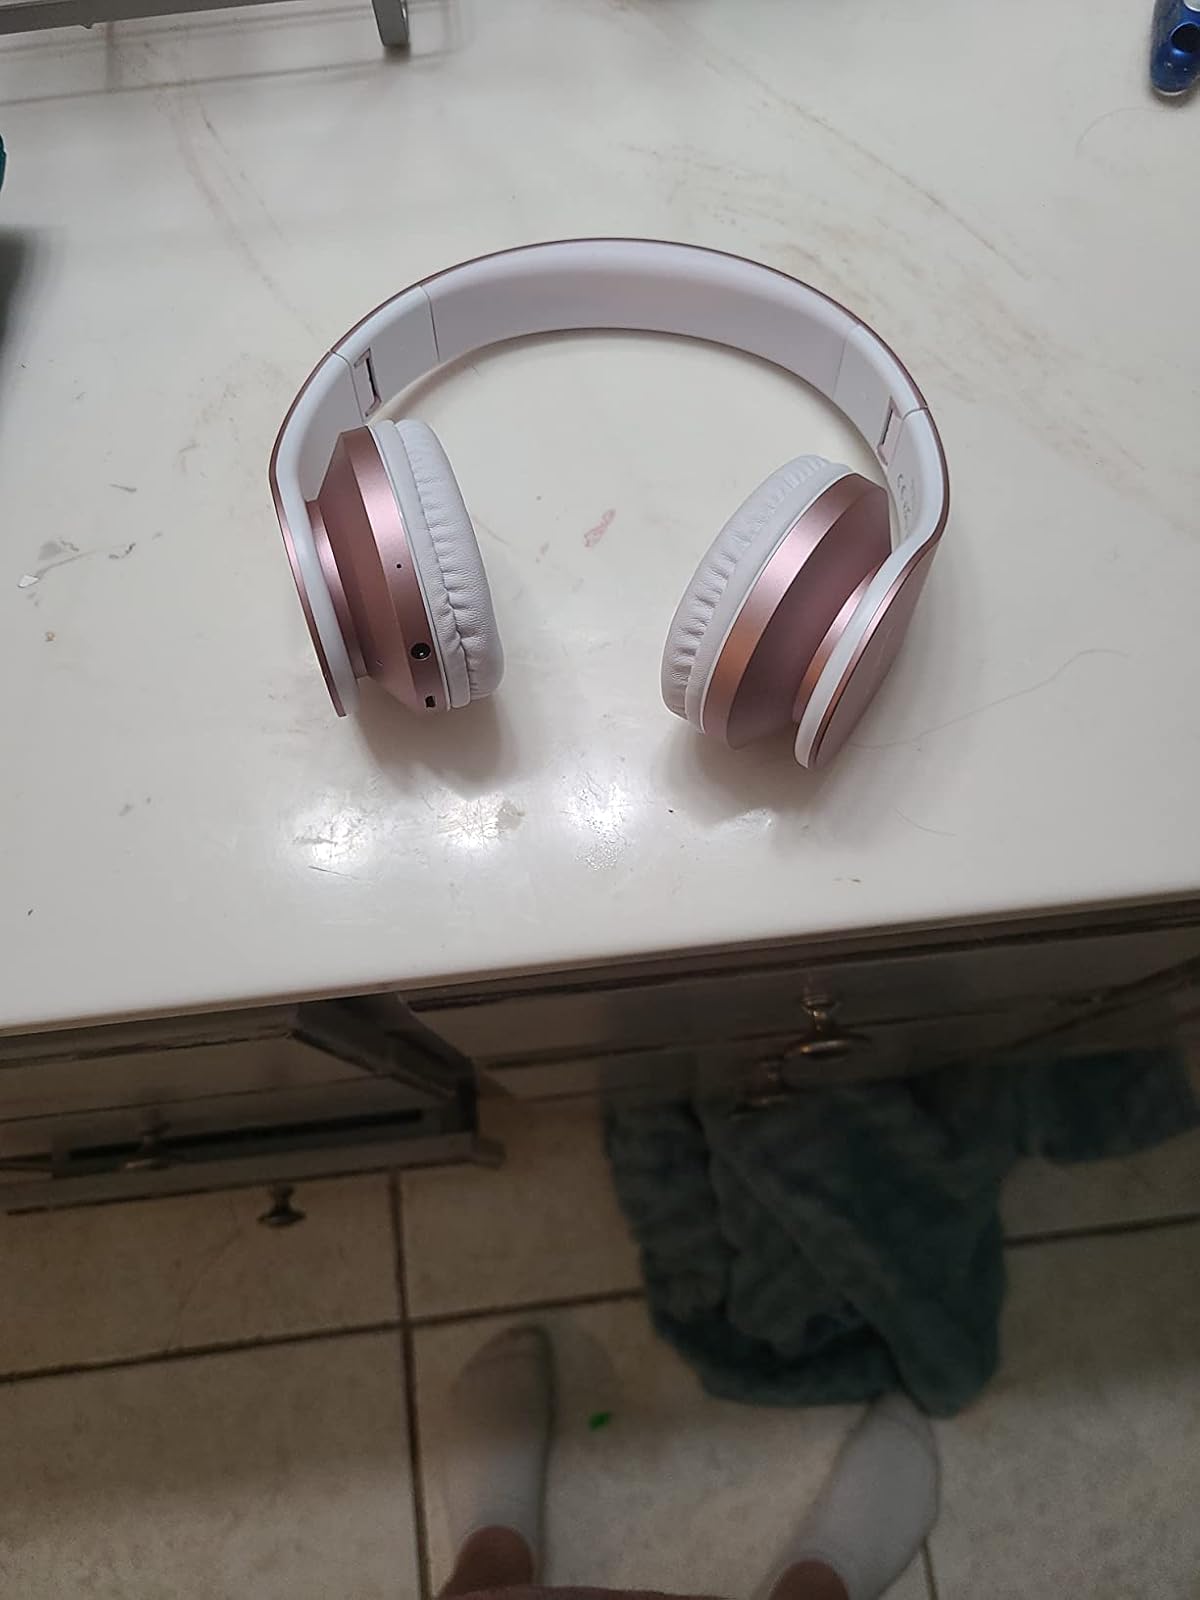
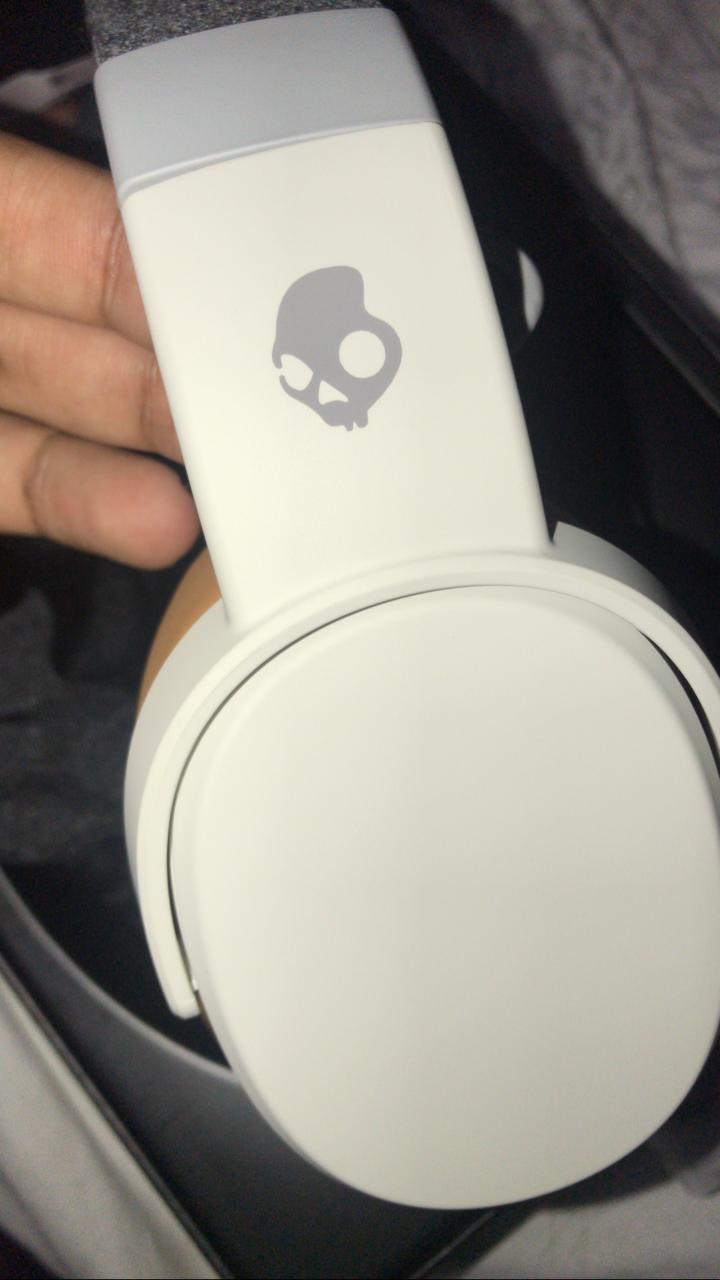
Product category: headphones
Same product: no